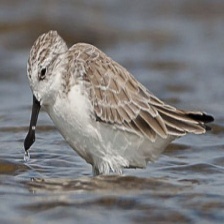
Species: SPOON BILED SANDPIPER
Scientific name: CALIDRIS PYGMAEA
ImageNet parent category: red-backed_sandpiper